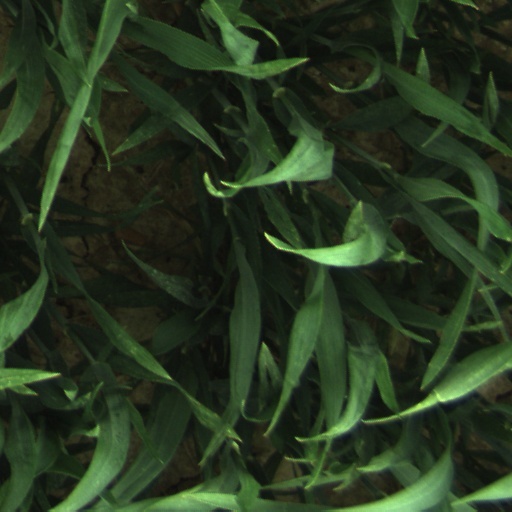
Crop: wheat